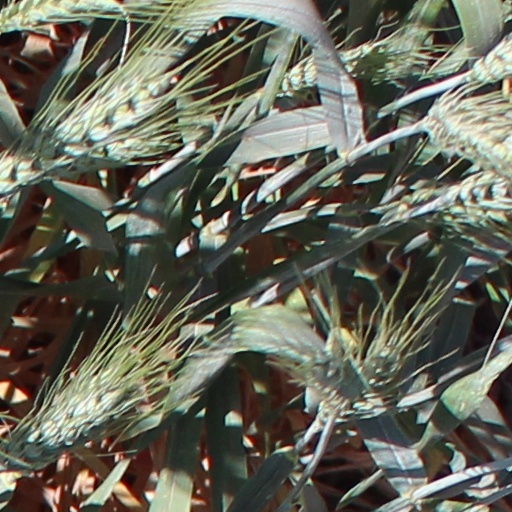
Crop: wheat